Franklin University

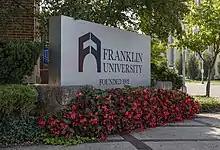
Sign on Grant Avenue

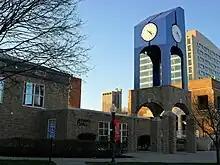
Franklin University Clock Tower in front of Fisher Hall

Franklin University has a history of serving older adult students that spans more than a hundred years. It was founded in 1902 at the Columbus Downtown YMCA, under its sponsorship as the YMCA School of Commerce. It changed its name to Franklin University in 1933, and amicably discontinued its formal affiliation with the YMCA in 1964.